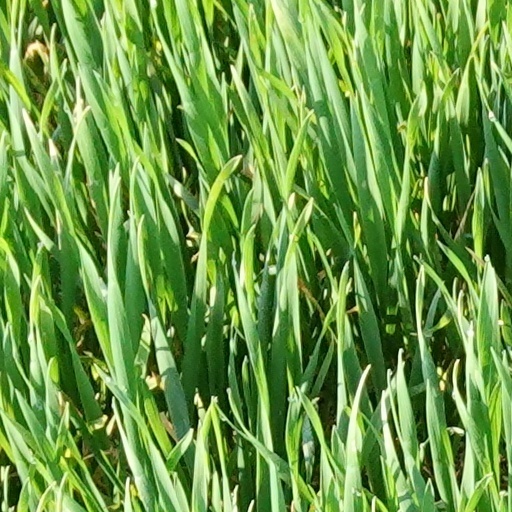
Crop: wheat